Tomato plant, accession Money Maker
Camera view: horizontal (90 deg, fisheye); turntable rotation: 150 degrees
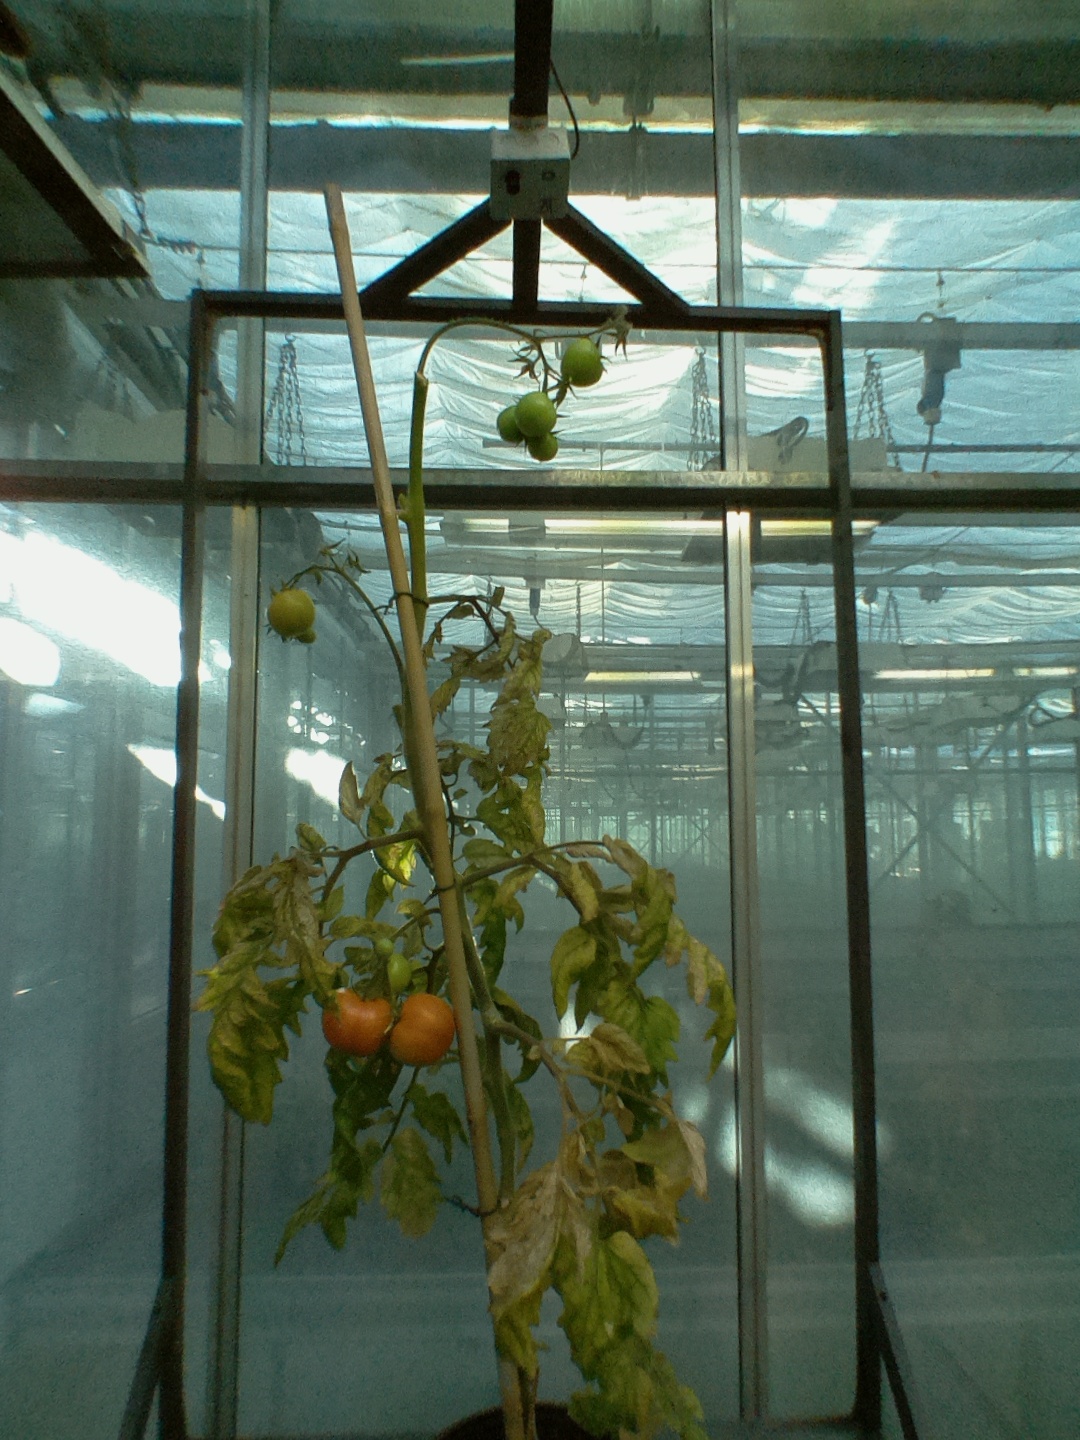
BBCH growth stage 82: 20%-30% of fruits show typical fully ripe color